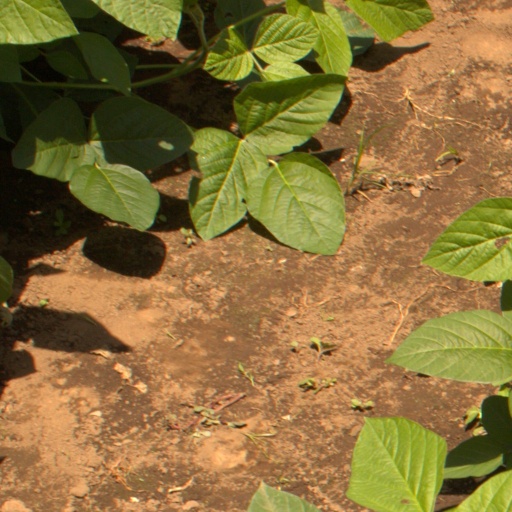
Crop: soybean